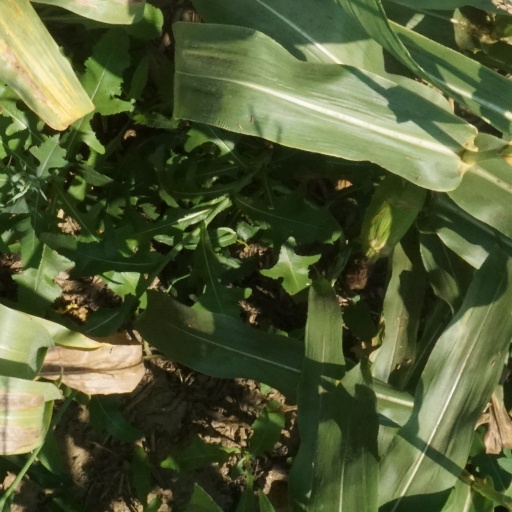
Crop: maize; corn